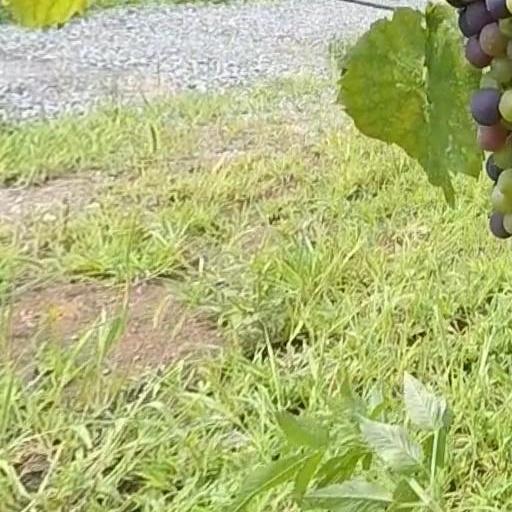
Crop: grape